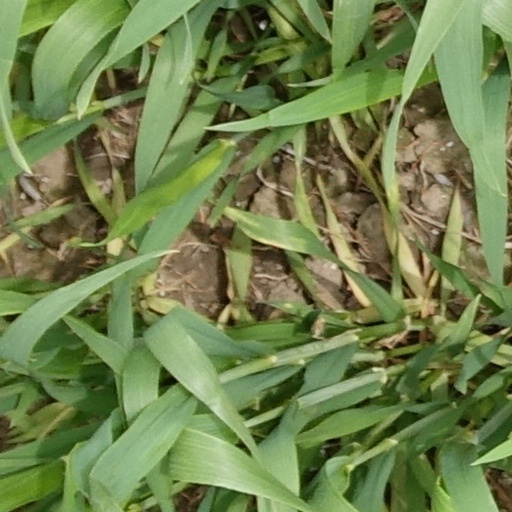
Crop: wheat